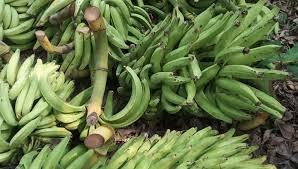
Mkusanyiko mkubwa wa ndizi zikiwa zimekusanyiwa ardhi, hii ndizi ni ambazo bado hajakomaa.